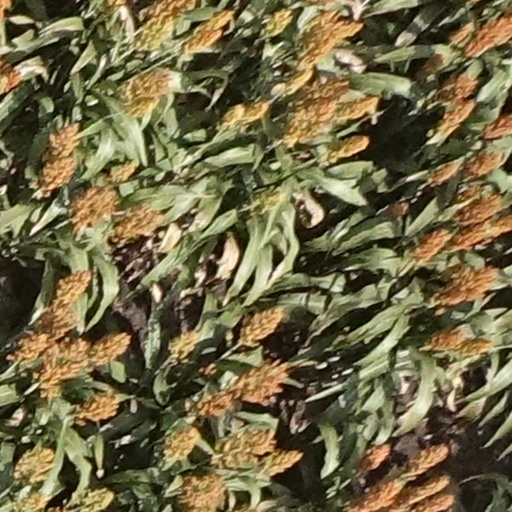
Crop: sorghum